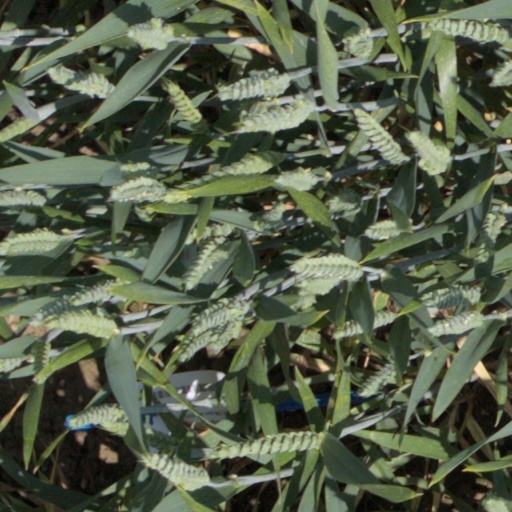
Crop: wheat